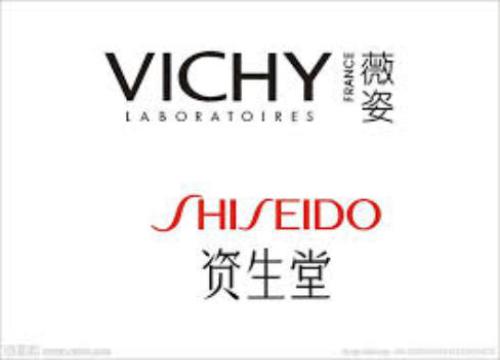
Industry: Necessities